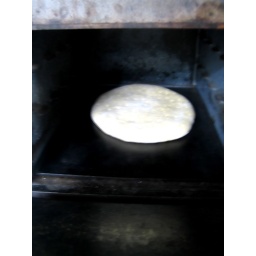
First cake in oven